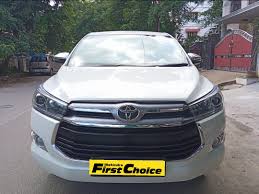
Label: noambulance